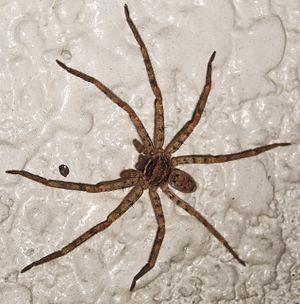
Heteropoda est un genre d'araignées aranéomorphes de la famille des Sparassidae.